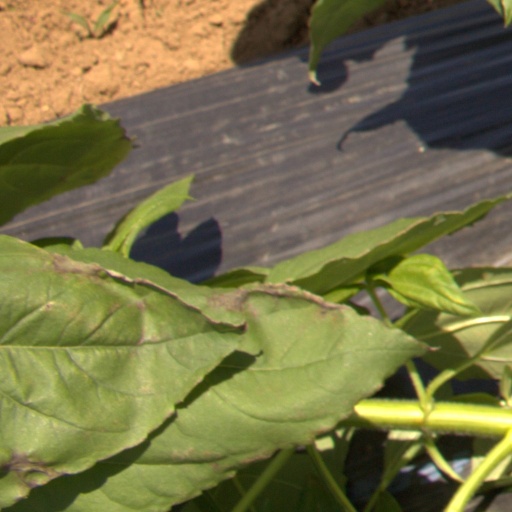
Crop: Jerusalem artichoke